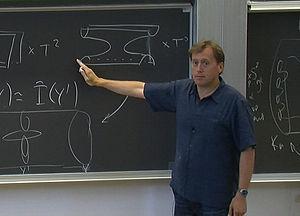
Tomasz Mrowka, né le 9 septembre 1961 à State College est un mathématicien américain, qui travaille en théorie de jauge, en géométrie différentielle et en topologie en trois et quatre dimensions.